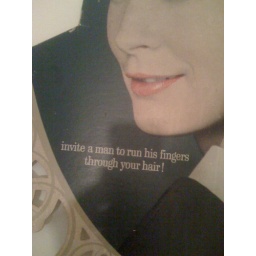
weird sign in Angie's bathroom